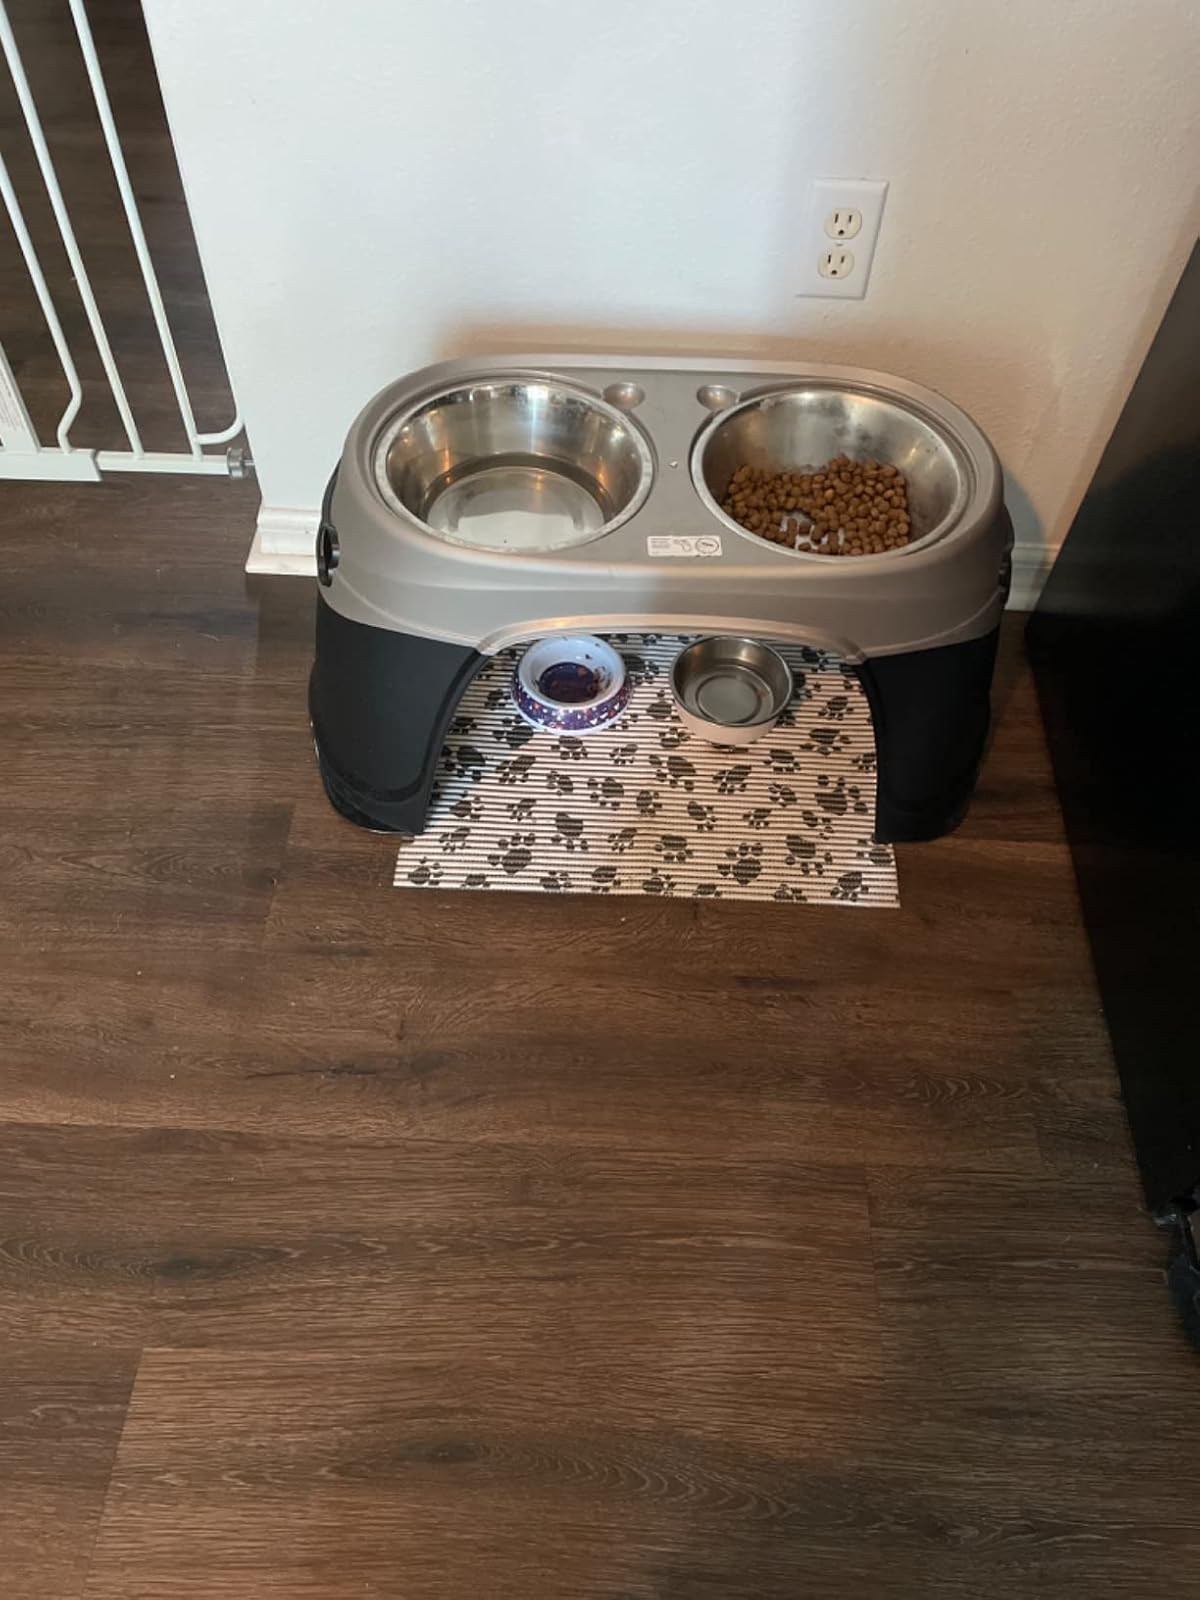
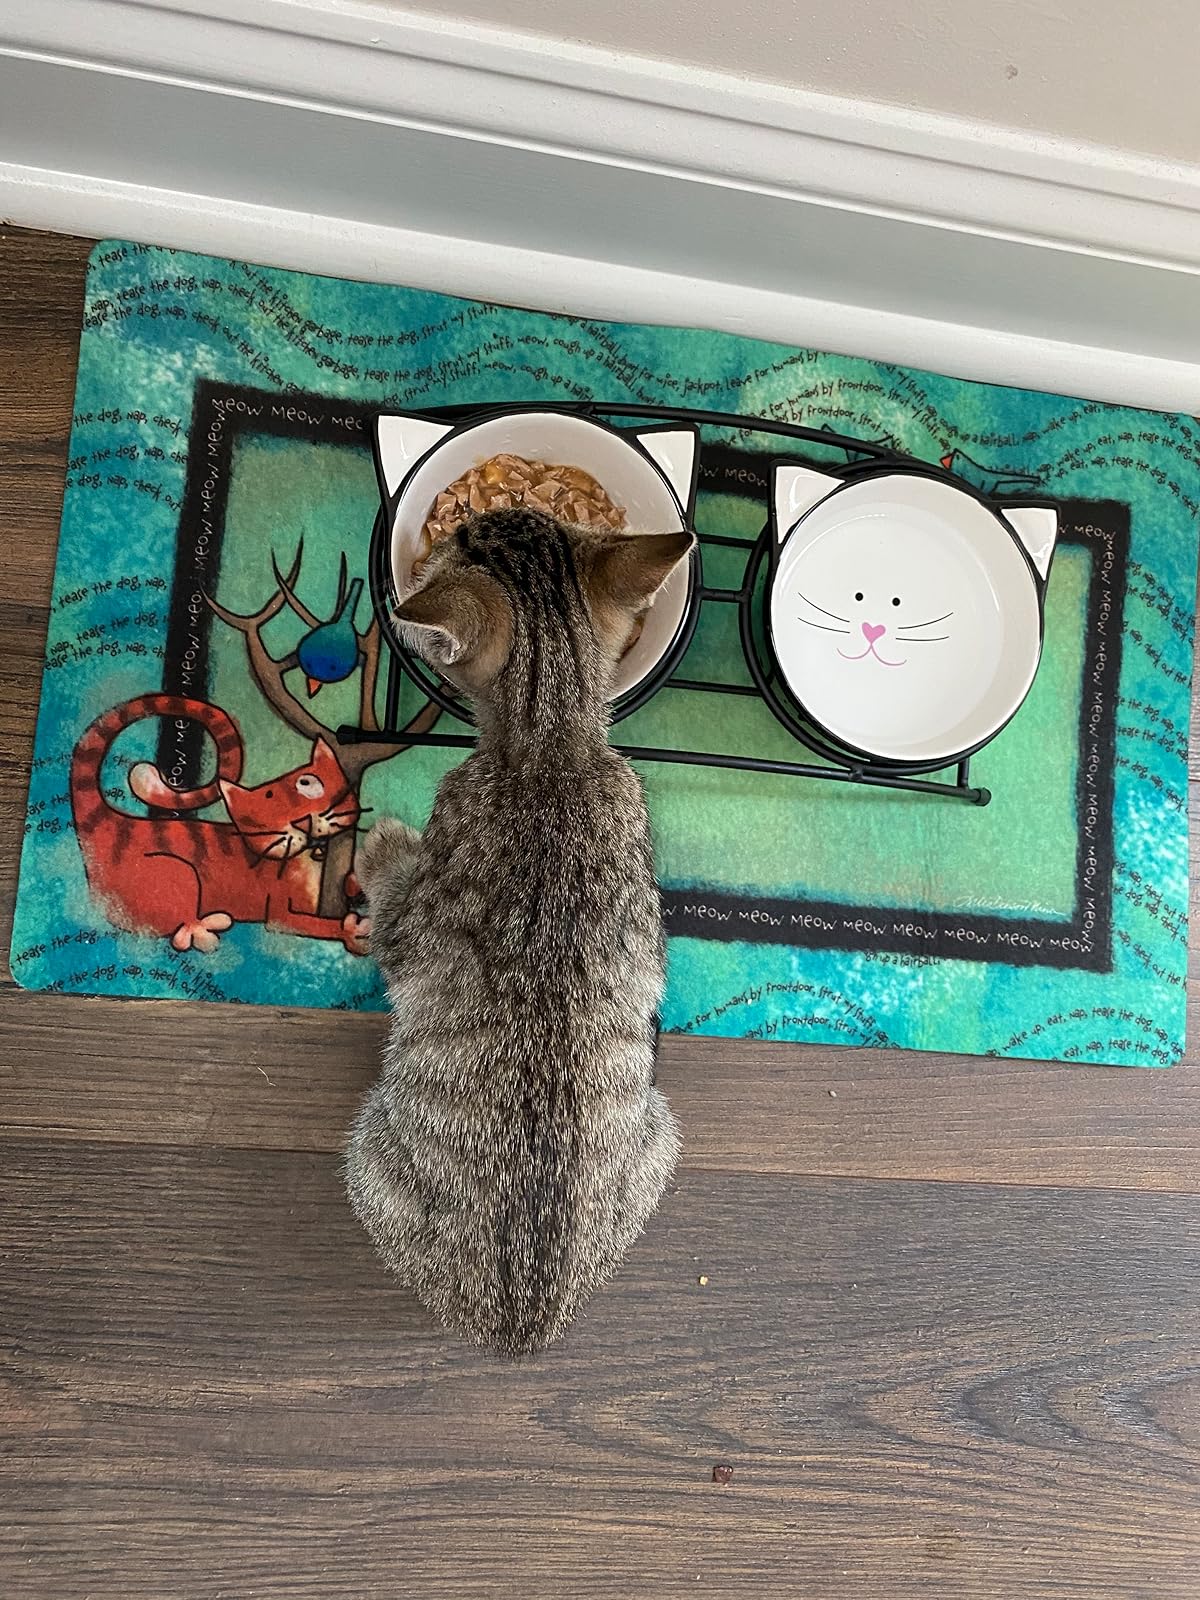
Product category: items_bowl
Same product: no